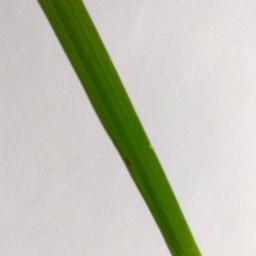
Label: Rice___Brown_Spot